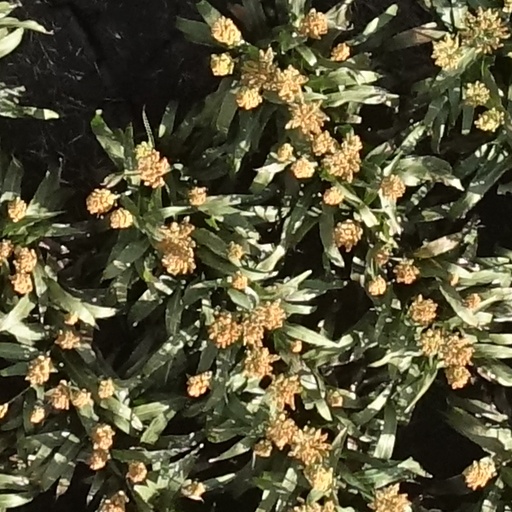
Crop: sorghum